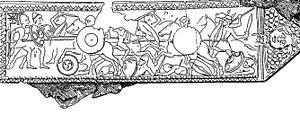
La bataille de Magnésie du Sipyle ou bataille de Magnésie se déroula durant l'hiver 190-189, plus probablement au début de l'an 189. Elle opposa les légions romaines, dirigées par le consul Scipion l'Asiatique, à l'armée séleucide du grand roi Antiochos III. Ce fut la bataille décisive de la guerre antiochique, qui dura de 192 à 189 av. J.-C. La bataille se tint dans une plaine, au confluent du fleuve Hermos et de la rivière Phrygie, non loin de la cité de Magnésie du Sipyle, en Asie Mineure, à quarante kilomètres au nord-est de Smyrne.
L'armée séleucide est l'armée du royaume séleucide, l'un des principaux États hellénistiques. Comme chez les Lagides et les Antigonides, elle repose sur le modèle macédonien forgé par Philippe II et Alexandre le Grand. Son principal corps d'infanterie est la phalange de piquiers, tandis que la cavalerie lourde tient un rôle prépondérant sur le champ de bataille. Outre ces unités traditionnelles, l'armée séleucide intègre une grande quantité de troupes asiatiques, dont des éléphants de guerre et des cataphractaires, ainsi que des mercenaires de toutes origines pour compléter ses forces.